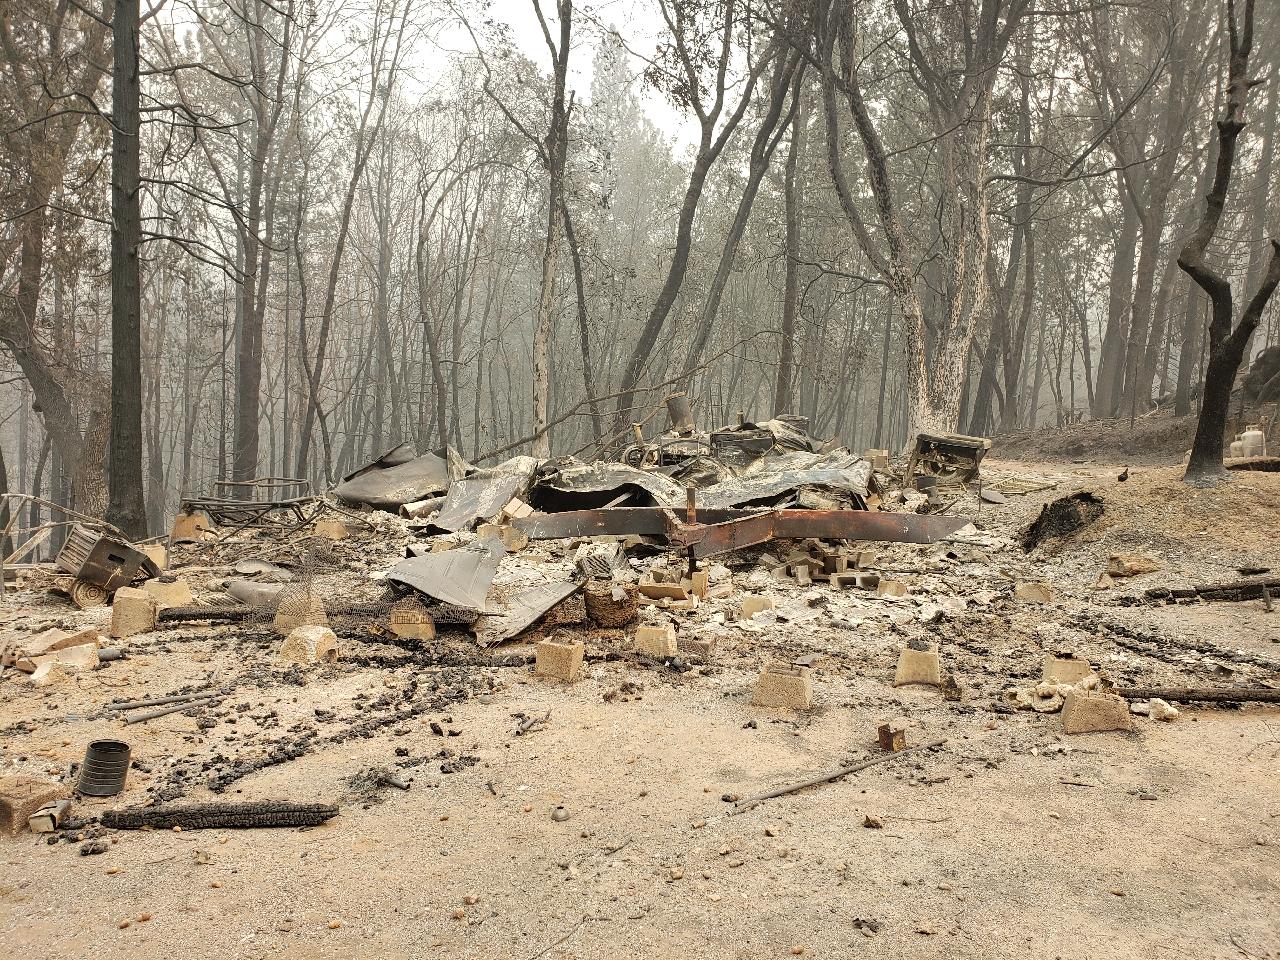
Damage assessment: destroyed